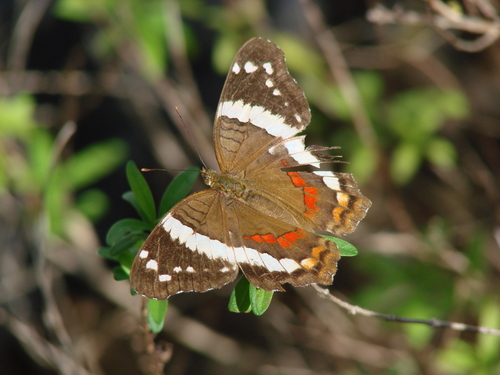
Scientific name: Anartia fatima
Common name: Banded peacock
Family: Nymphalidae
Order: Lepidoptera
Pollinator type: Primary pollinator
Habitat: Open areas and gardens
Geographic range: South America
Conservation status: Least Concern